Emiliano Zapata

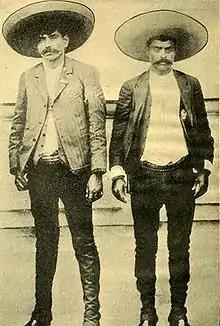
Undated photo of Emiliano Zapata (right) and his older brother Eufemio (left), dressed in the "charro" fashion of the countryside. Some posthumous artistic renderings of Zapata show him dressed as an ordinary peasant

Gabriel Zapata was a farmer and horse trainer, and Emiliano's upbringing on the farm gave him an intimate familiarity with the difficulties of the countryside and his village's long struggle to regain the land taken by expanding haciendas. He received a limited education from his teacher, Emilio Vara, but it included "the rudiments of bookkeeping". Gabriel died when Emiliano was about 16 or 17, leaving the latter to care for his family. Emiliano was entrepreneurial and bought a team of mules to haul maize from farms to town and bricks to the Hacienda of Chinameca; he was also a successful farmer, growing watermelons as a cash crop. He was a skilled horseman and competed in rodeos and races, as well as bullfighting from horseback. These skills as a horseman brought him work as a horse trainer for Porfirio Díaz's son-in-law, Ignacio de la Torre y Mier who had a large sugar hacienda nearby. Emiliano had a striking appearance, with a large mustache in which he took pride, and good quality clothing described by his loyal secretary: "General Zapata's dress until his death was a "charro" outfit: tight-fitting black cashmere pants with silver buttons, a broad charro hat, a fine linen shirt or jacket, a scarf around his neck, boots of a single piece, Amozoqueña-style spurs, and a pistol at his belt." In an undated studio photo, Zapata is dressed in a standard business suit and tie, projecting an image of a man of means.